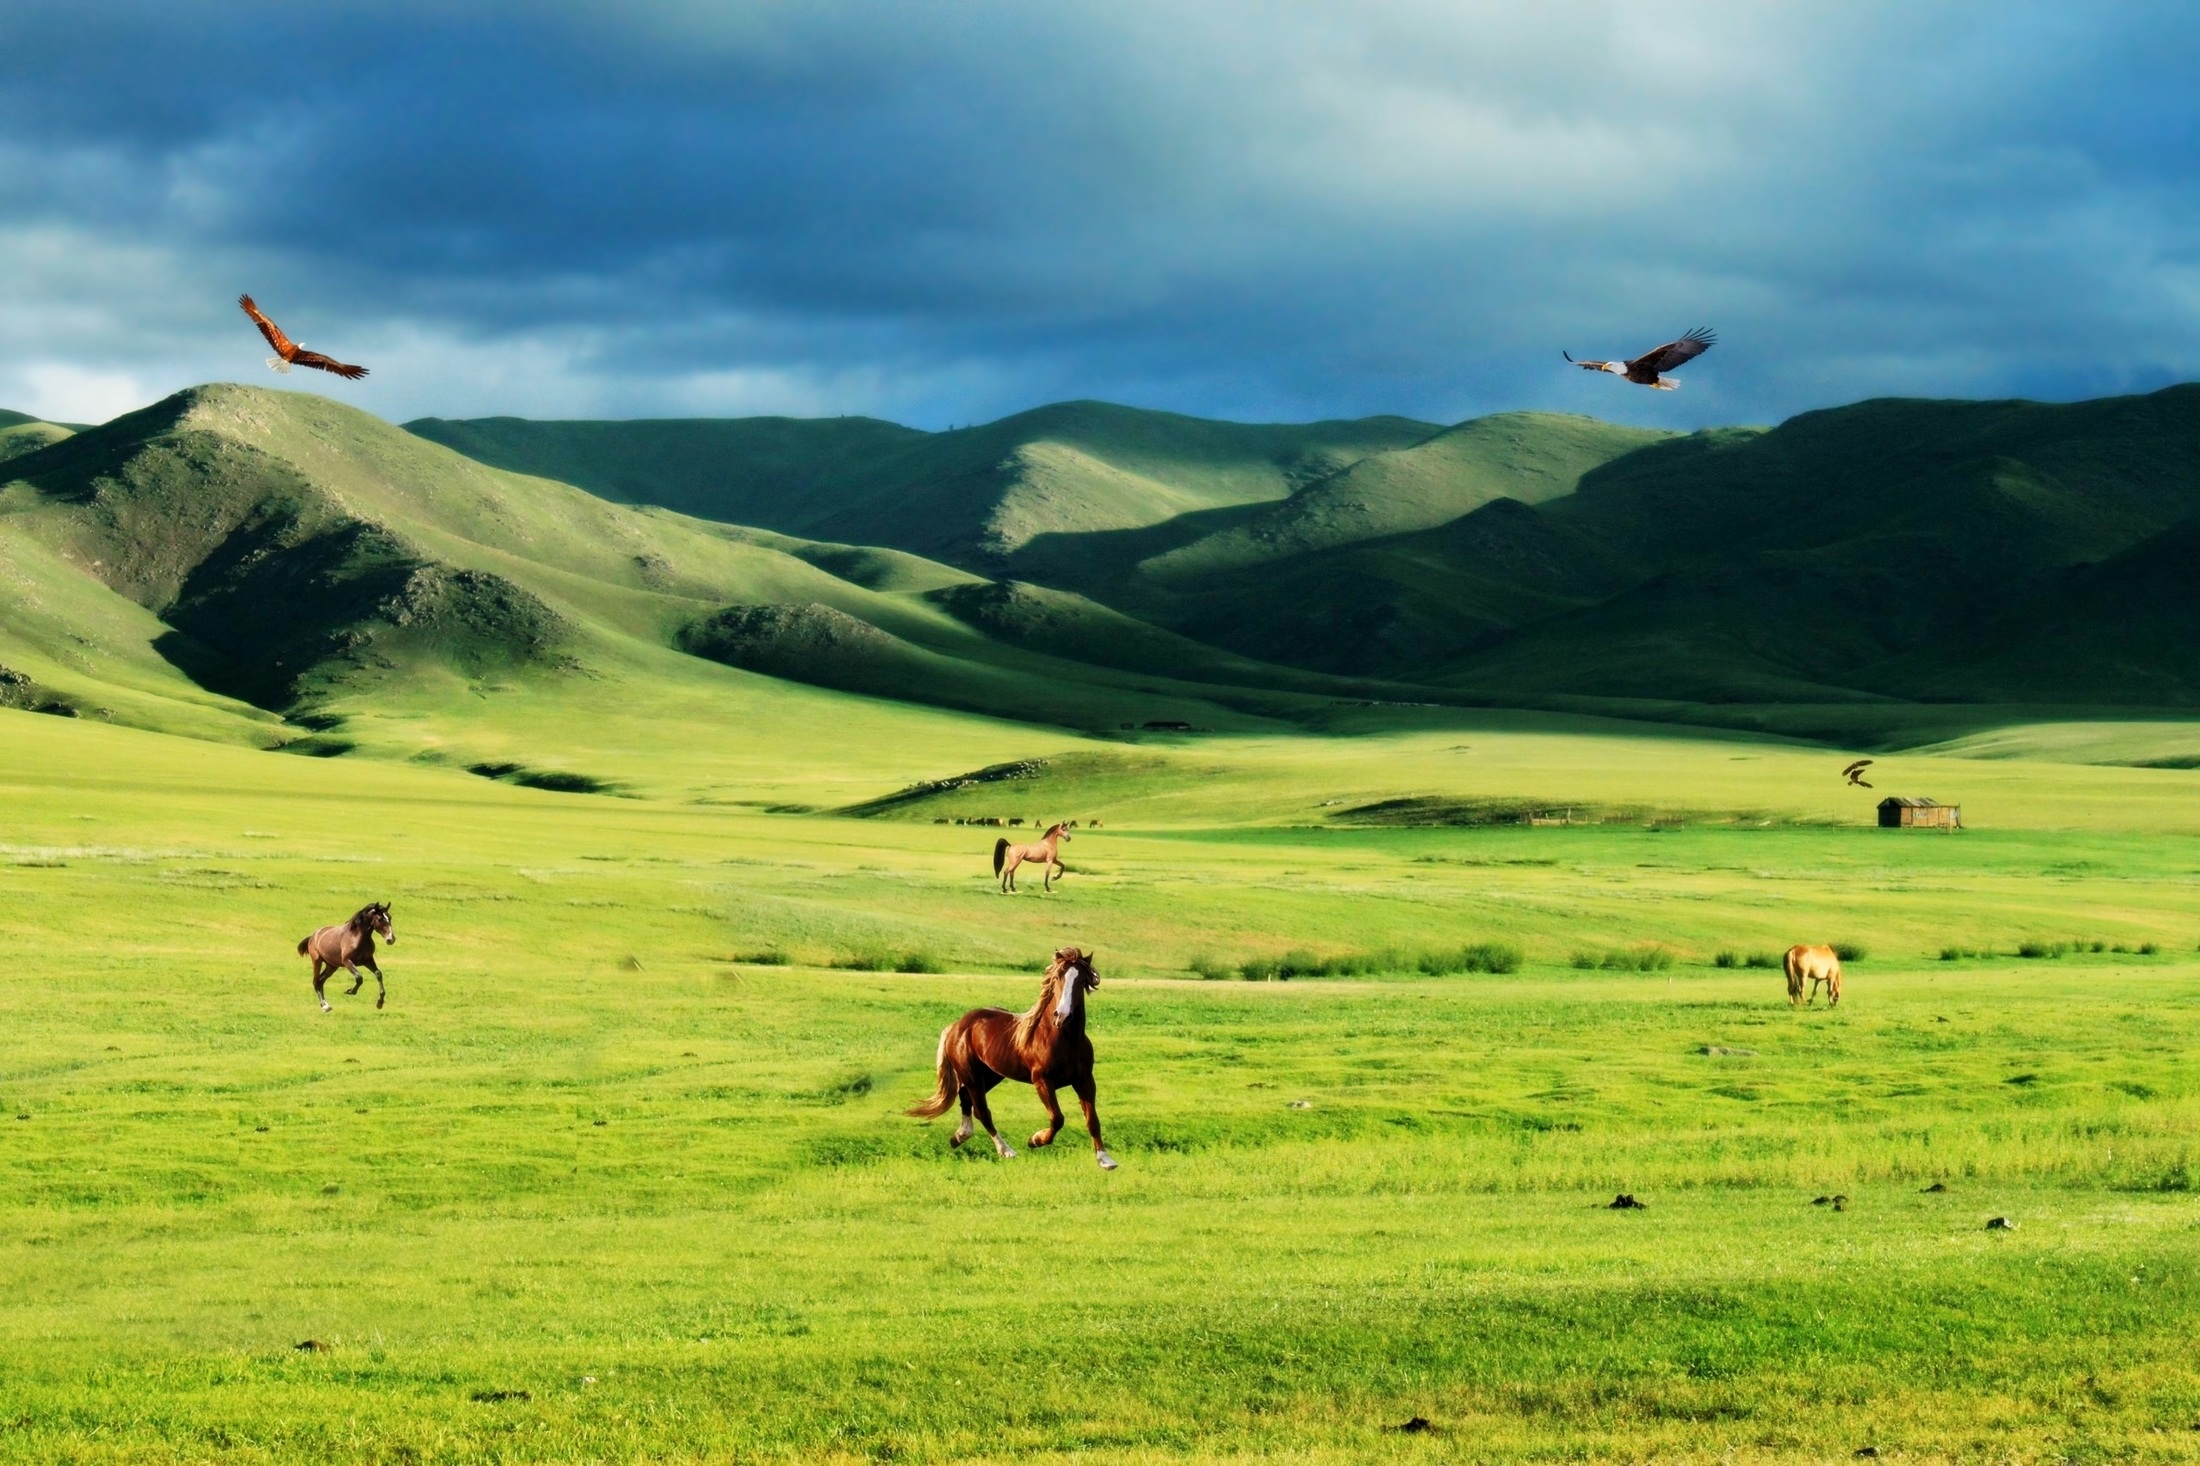
landscape, nature, grass, mountain, field, meadow, prairie, hill, flower, mountain range, fly, herd, pasture, grazing, plain, birds, horses, mountains, grassland, vegetation, animals, plateau, beauty, habitat, ecosystem, eagles, steppe, rural area, steppes, natural environment, geographical feature, mountainous landforms, cattle like mammal, ecoregion